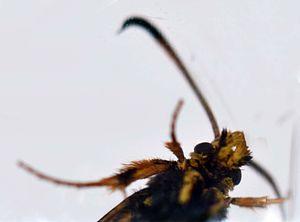
Bembecia ichneumoniformis ([Denis &amp
Bembecia ichneumoniformis, la Sésie ichneumon ou Sésie ichneumoniforme, est une des nombreuses espèces de lépidoptères du genre Bembecia, de la famille des Sesiidae.